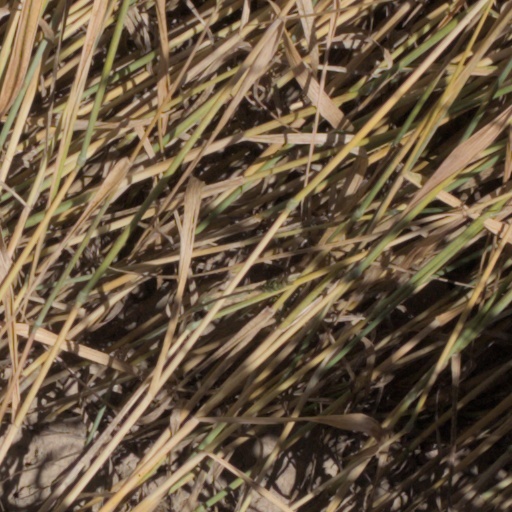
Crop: wheat